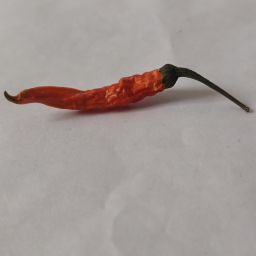
Crop: Chile Pepper
Quality: Dried